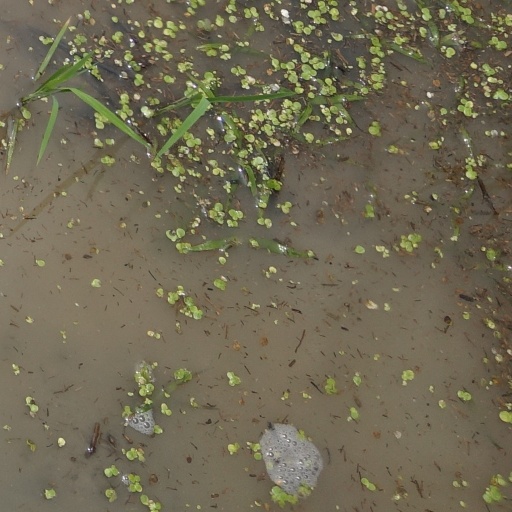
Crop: rice